Presidency of Lyndon B. Johnson

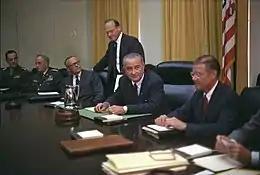
Johnson at a July 1965 Cabinet meeting

Johnson represented Texas in the United States Senate from 1949 to 1961, and served as the Democratic leader in the Senate beginning in 1953. He sought the 1960 Democratic presidential nomination, but was defeated by John F. Kennedy. Hoping to shore up support in the South and West, Kennedy asked Johnson to serve as his running mate, and Johnson agreed to join the ticket. In the 1960 presidential election, the Kennedy-Johnson ticket narrowly defeated the Republican ticket led by Vice President Richard Nixon. Johnson played a frustrating role as a powerless vice president, rarely consulted except specific issues such as the space program.